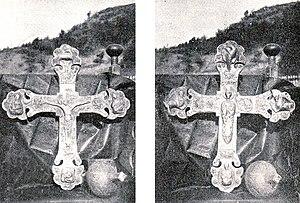
L'abbaye territoriale d'Orosh, aussi appelée abbaye de Mirditë et abbaye Saint-Alexandre d'Orosh est une abbaye territoriale bénédictine située à Orosh dans la région de la Mirdita, en Albanie. Dédiée à saint Alexandre de Lyon, elle est détruite sous le régime communiste avant d'être reconstruite.